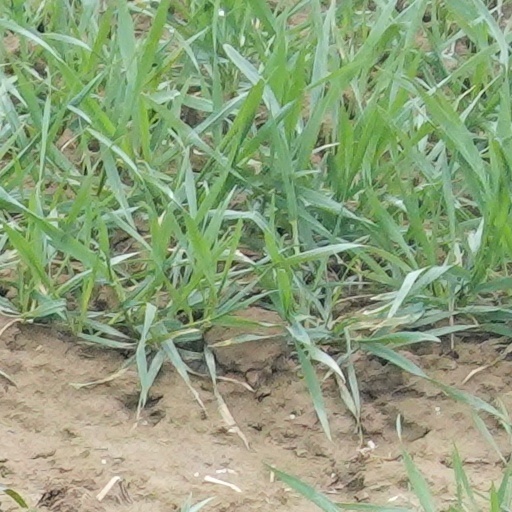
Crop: wheat